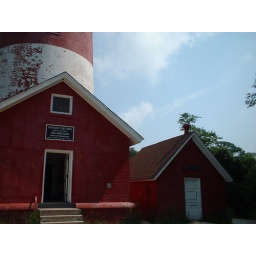
This lighthouse was built in 1867, but the red and white stripes apparently weren't added until the 1960s.